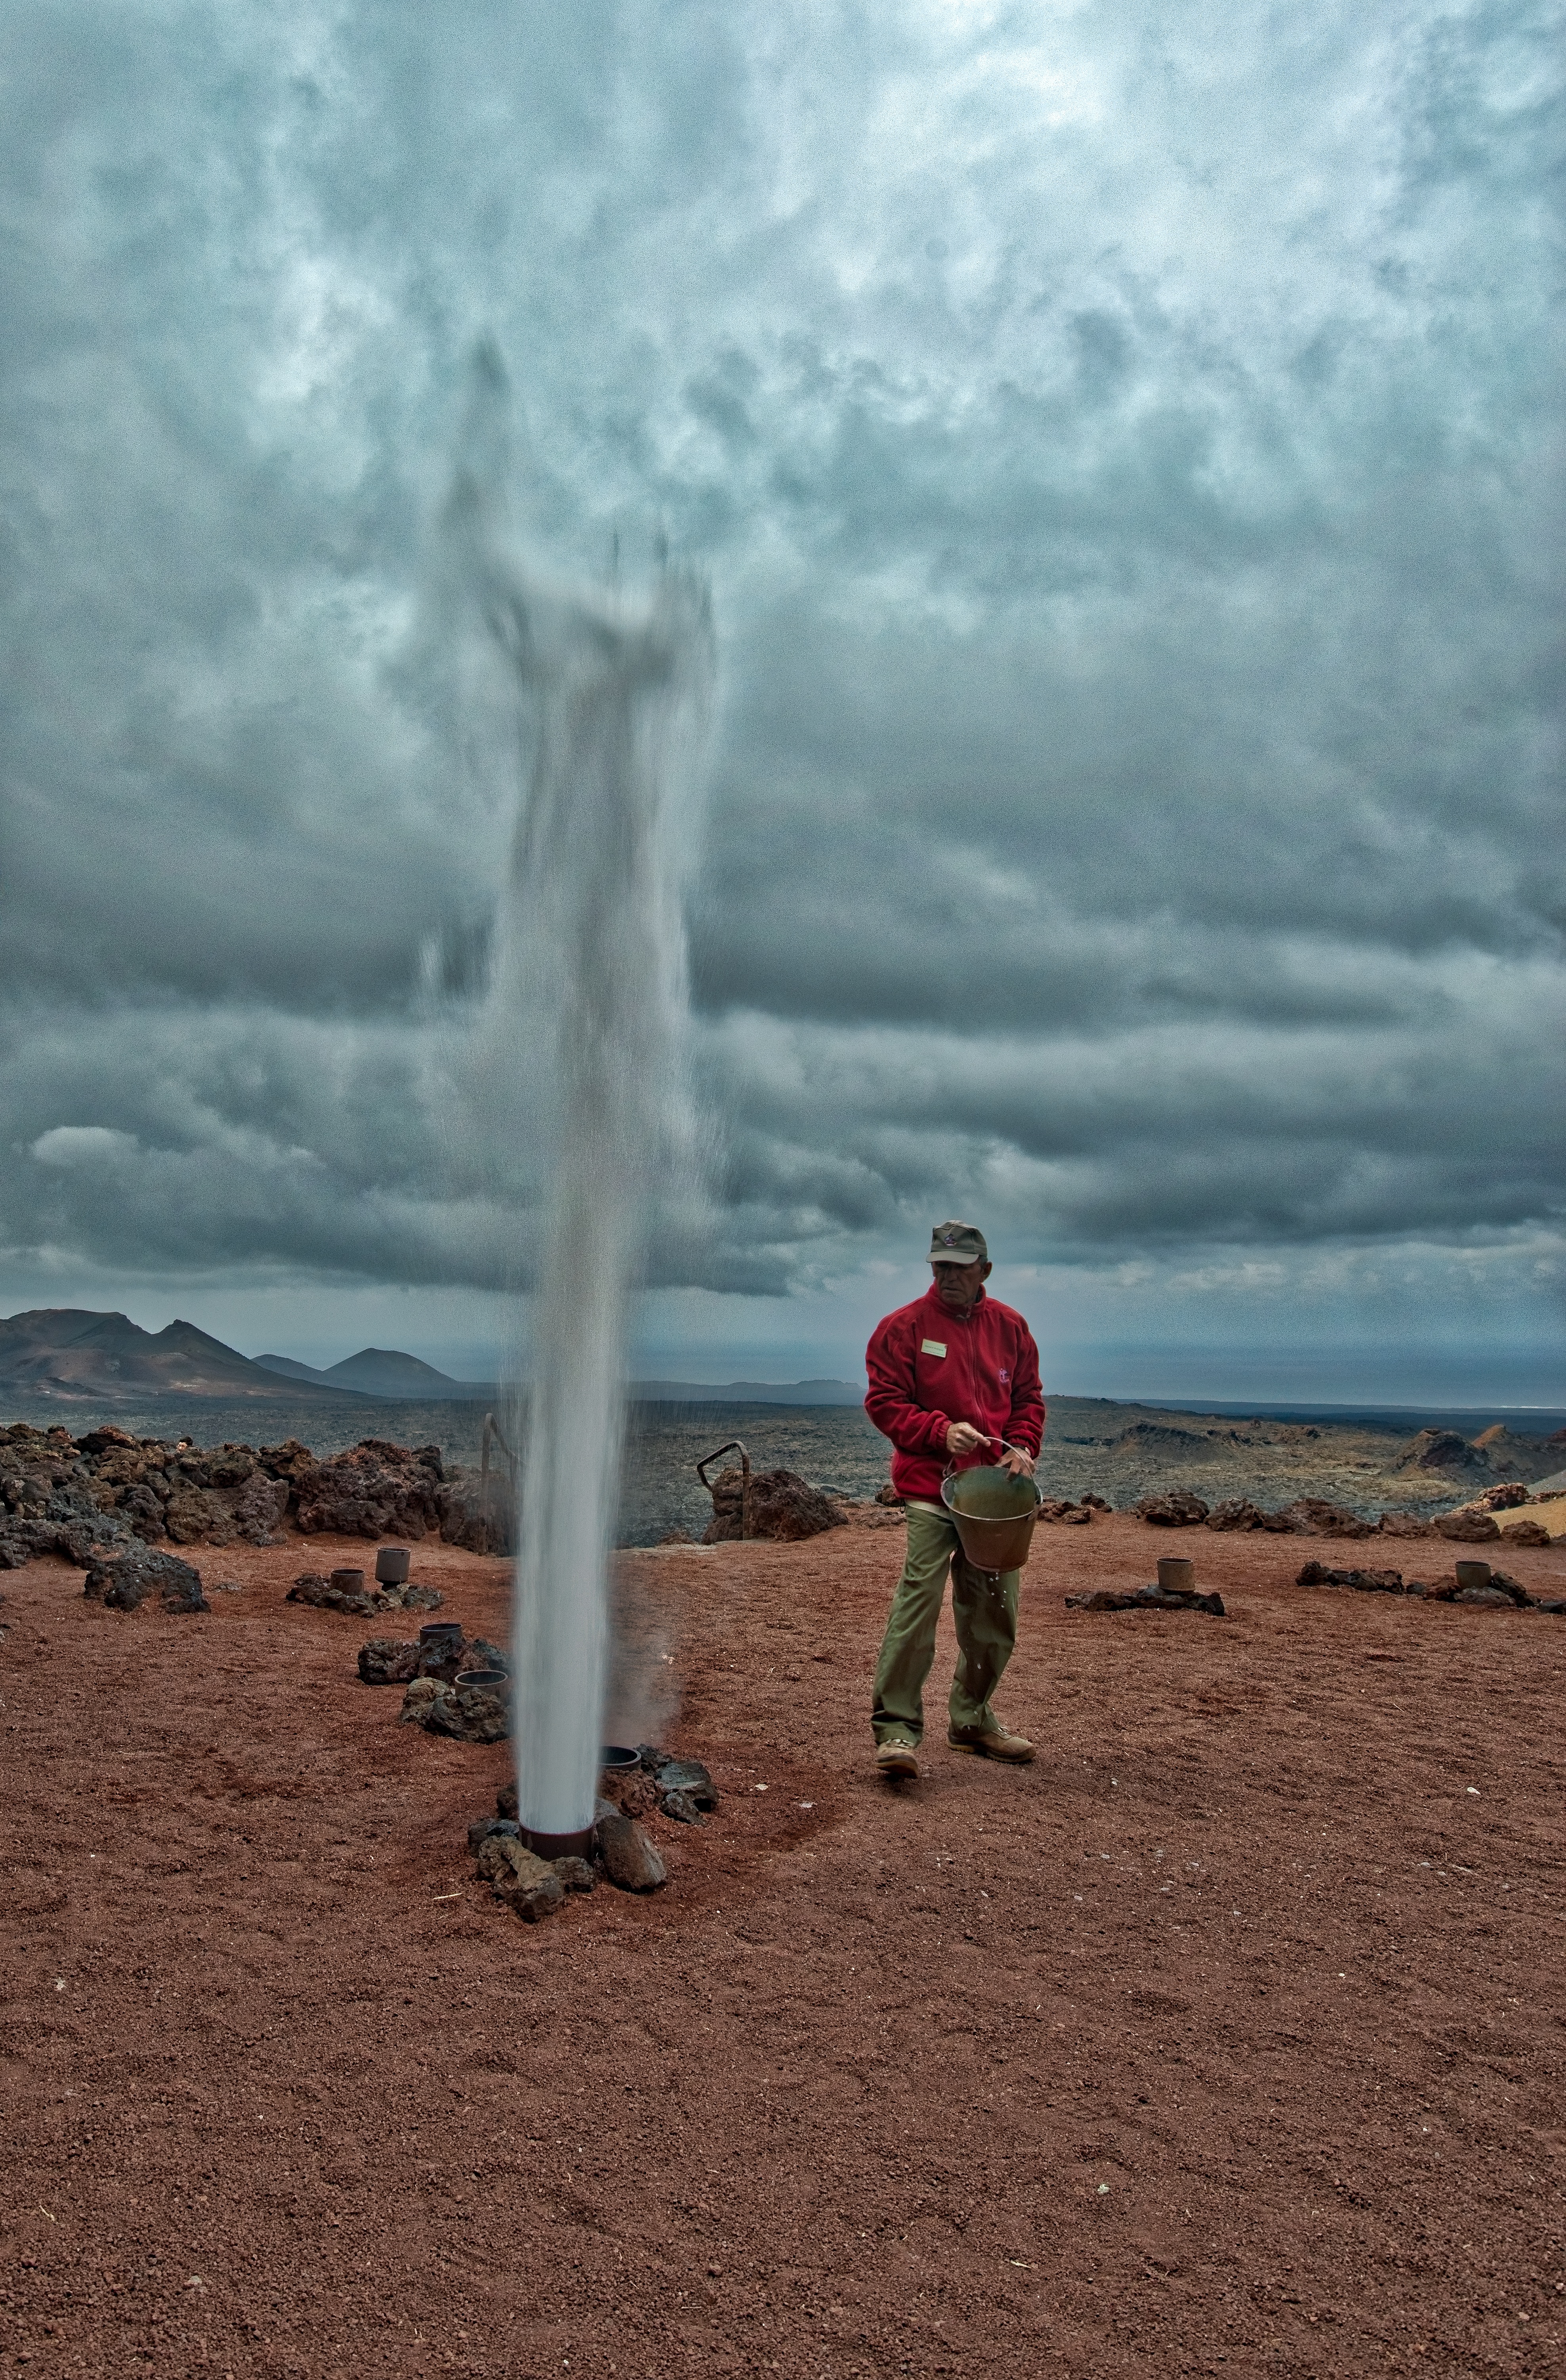
beach, sea, coast, nature, outdoor, sand, rock, ocean, horizon, cloud, sky, vapor, steam, shore, wave, wind, smoke, spring, volcano, material, body of water, geology, geothermal, hot, geyser, skyscape, volcanic, thermal, eruption, lanzarote